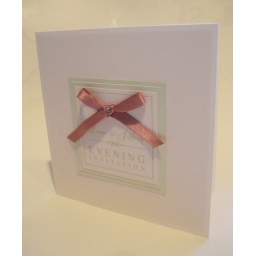
Leoni (eve) in apple green, ivory & pink